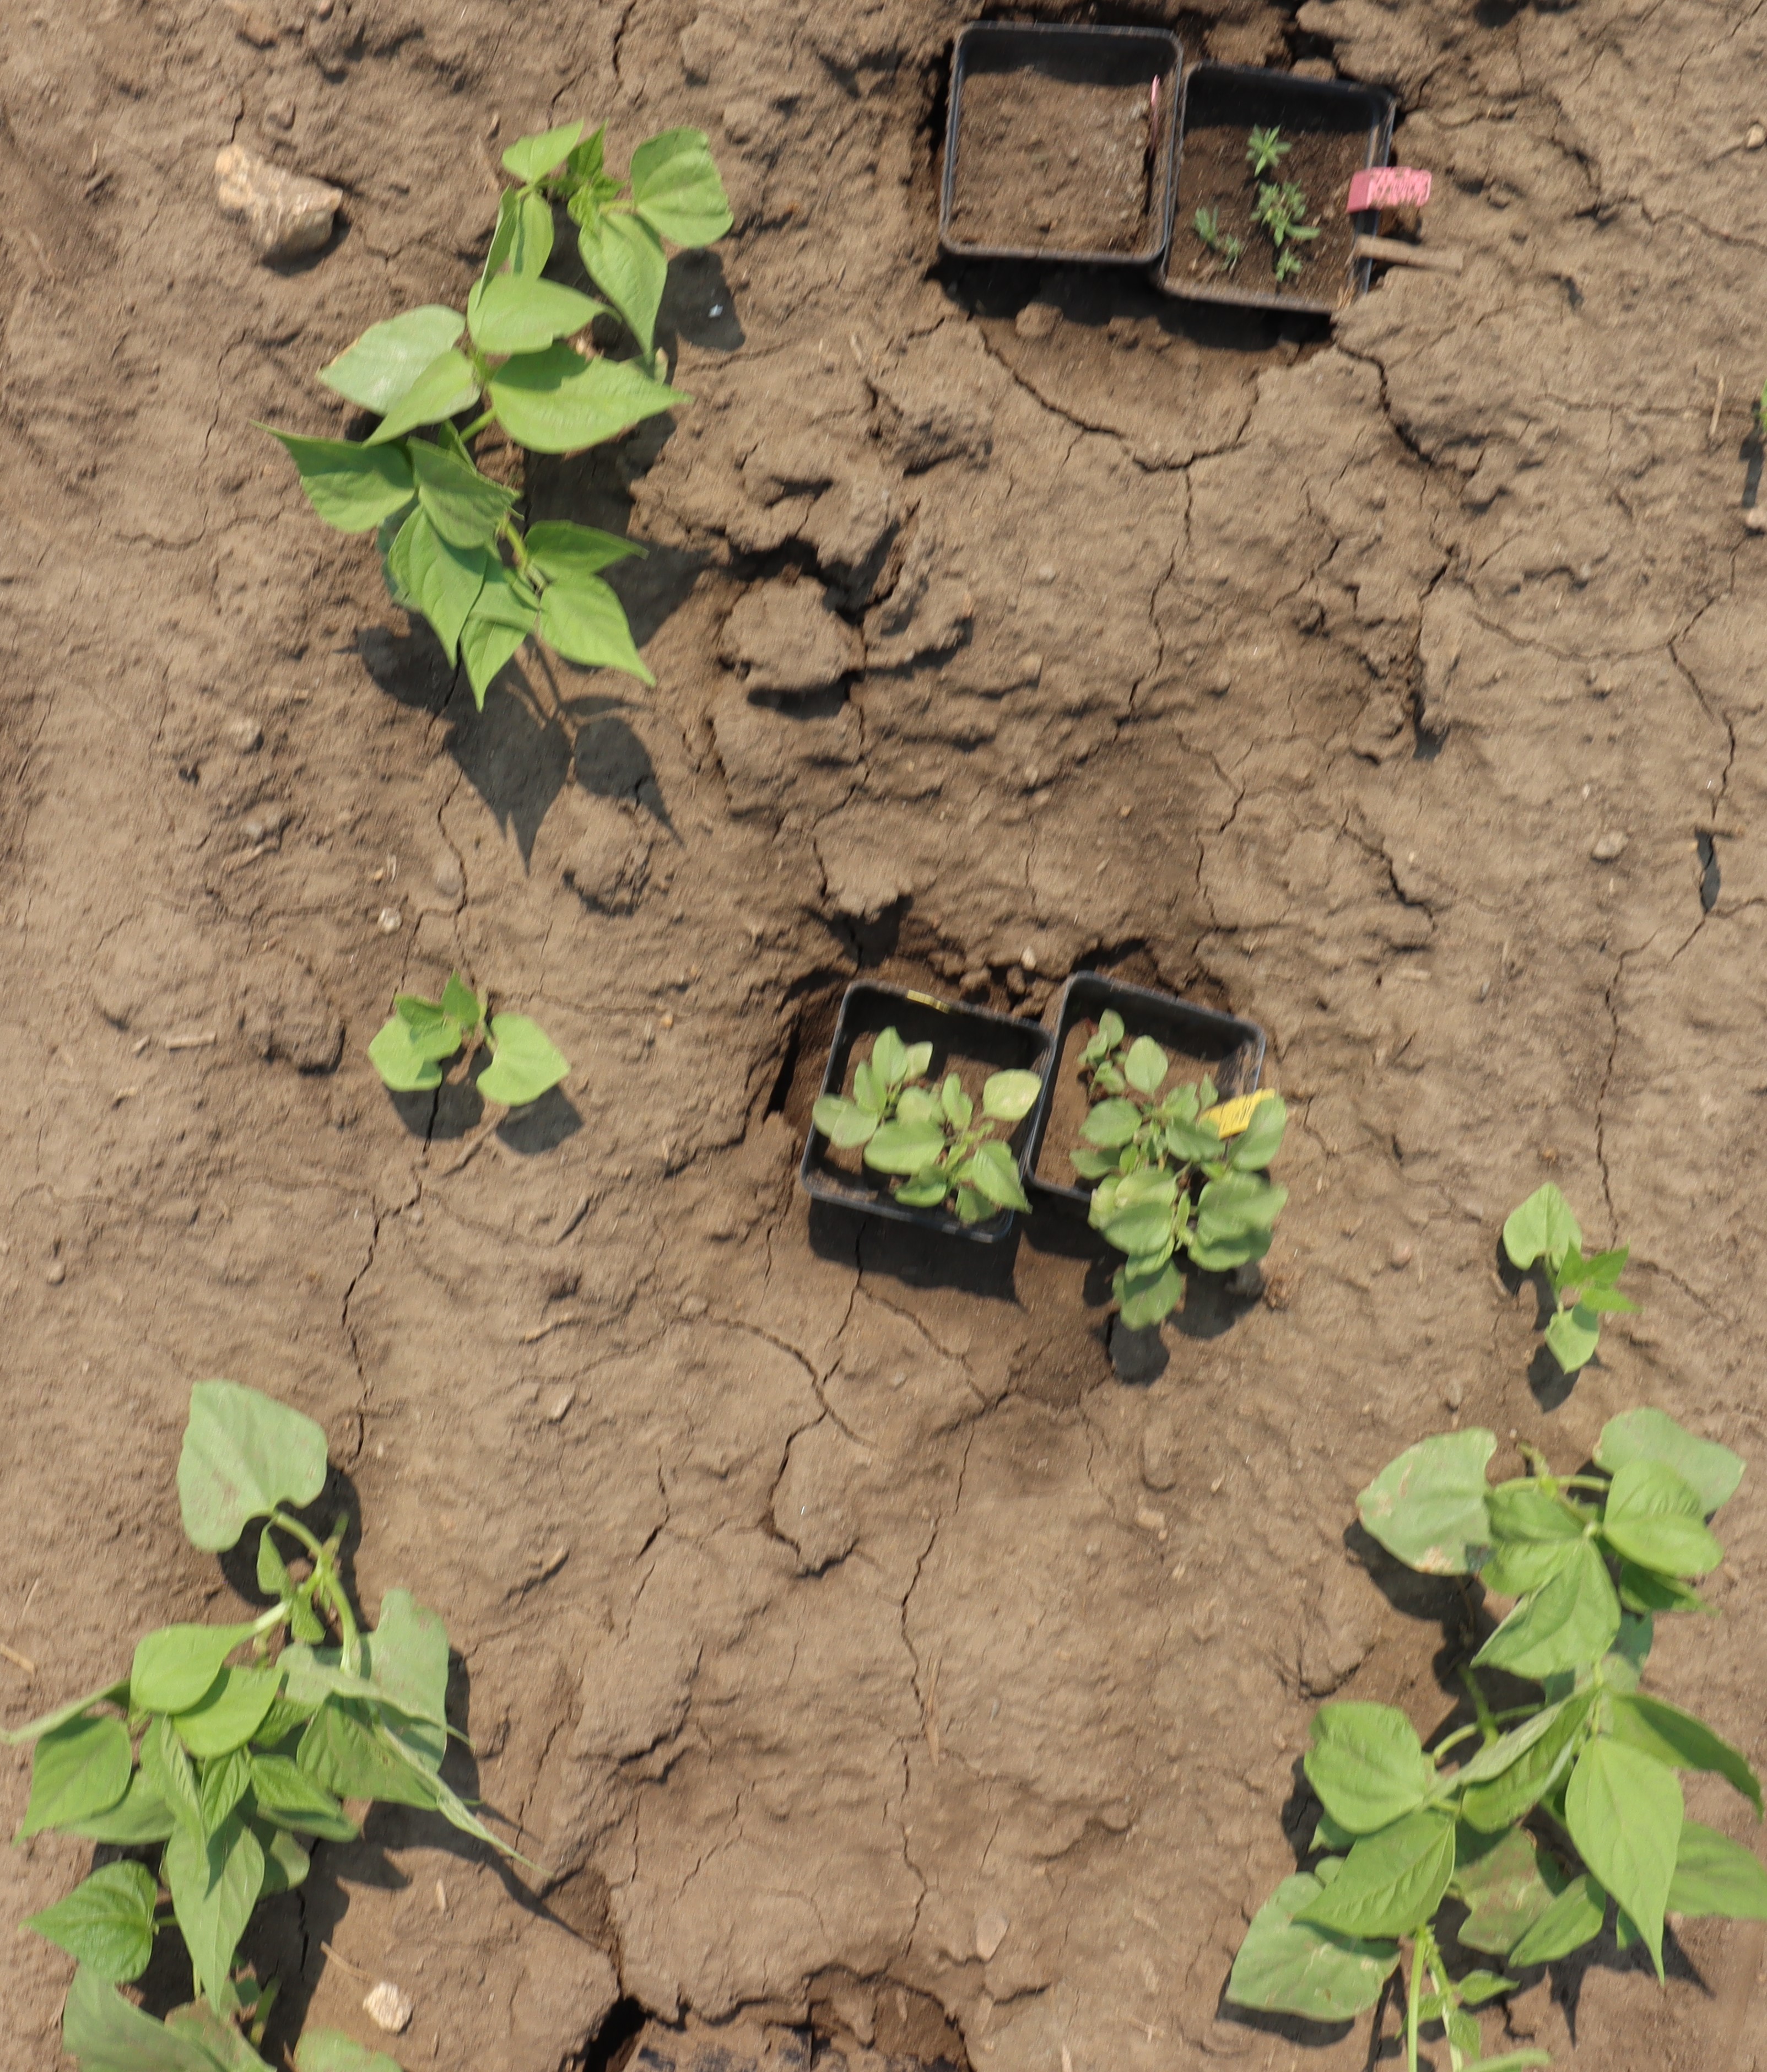
Crop: Black bean
Objects: Blackbean, Blackbean, Blackbean, Blackbean, Redroot Pigweed, Redroot Pigweed, Kochia, Blackbean